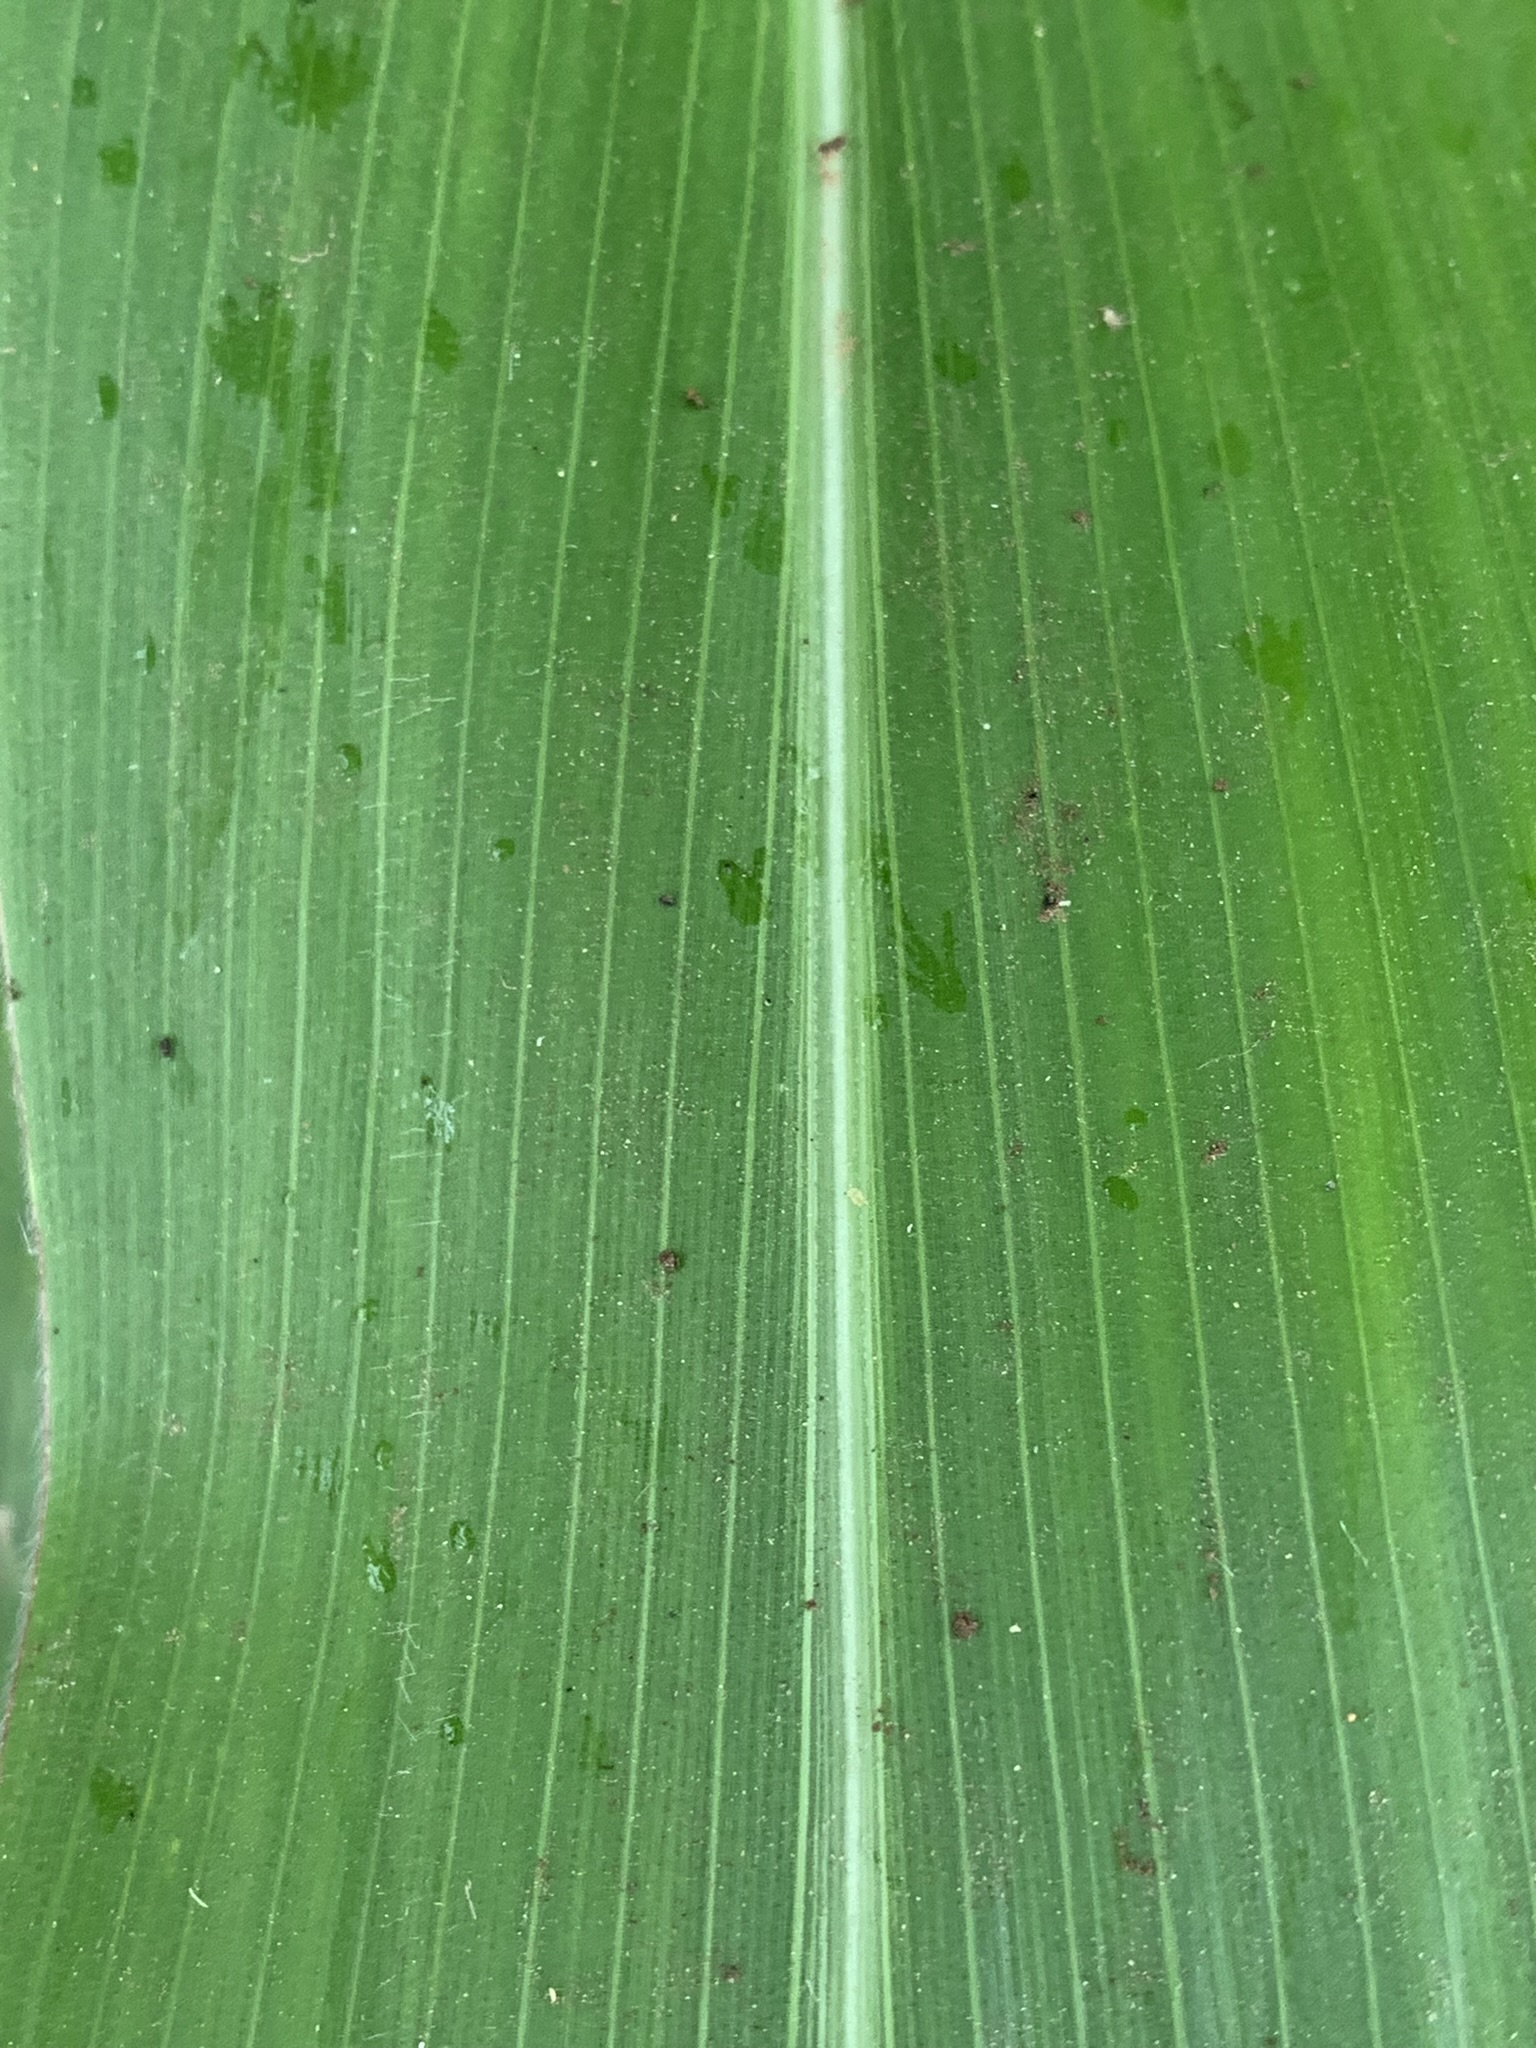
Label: Healthy